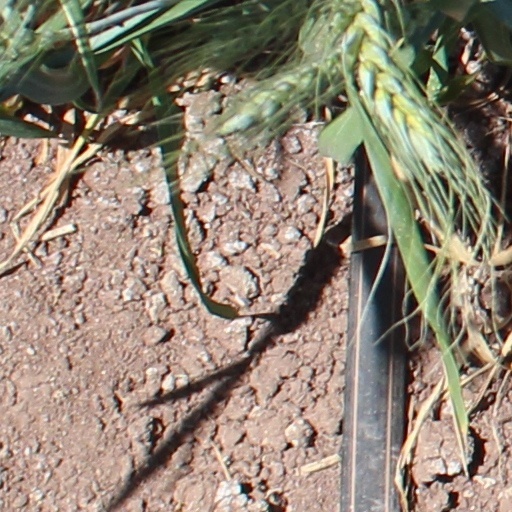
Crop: wheat